The Fighting Preacher

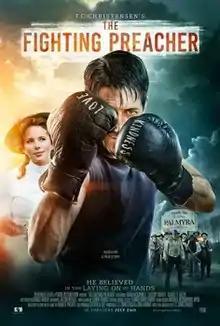
Film poster

The Fighting Preacher is a 2019 drama film written and directed by T. C. Christensen and starring David McConnell and Kenna Dawn.